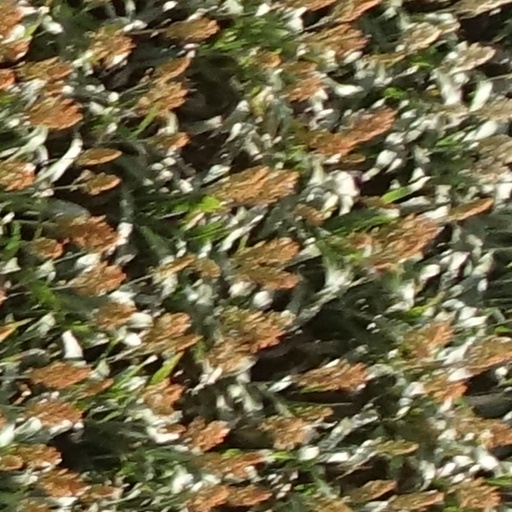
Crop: sorghum